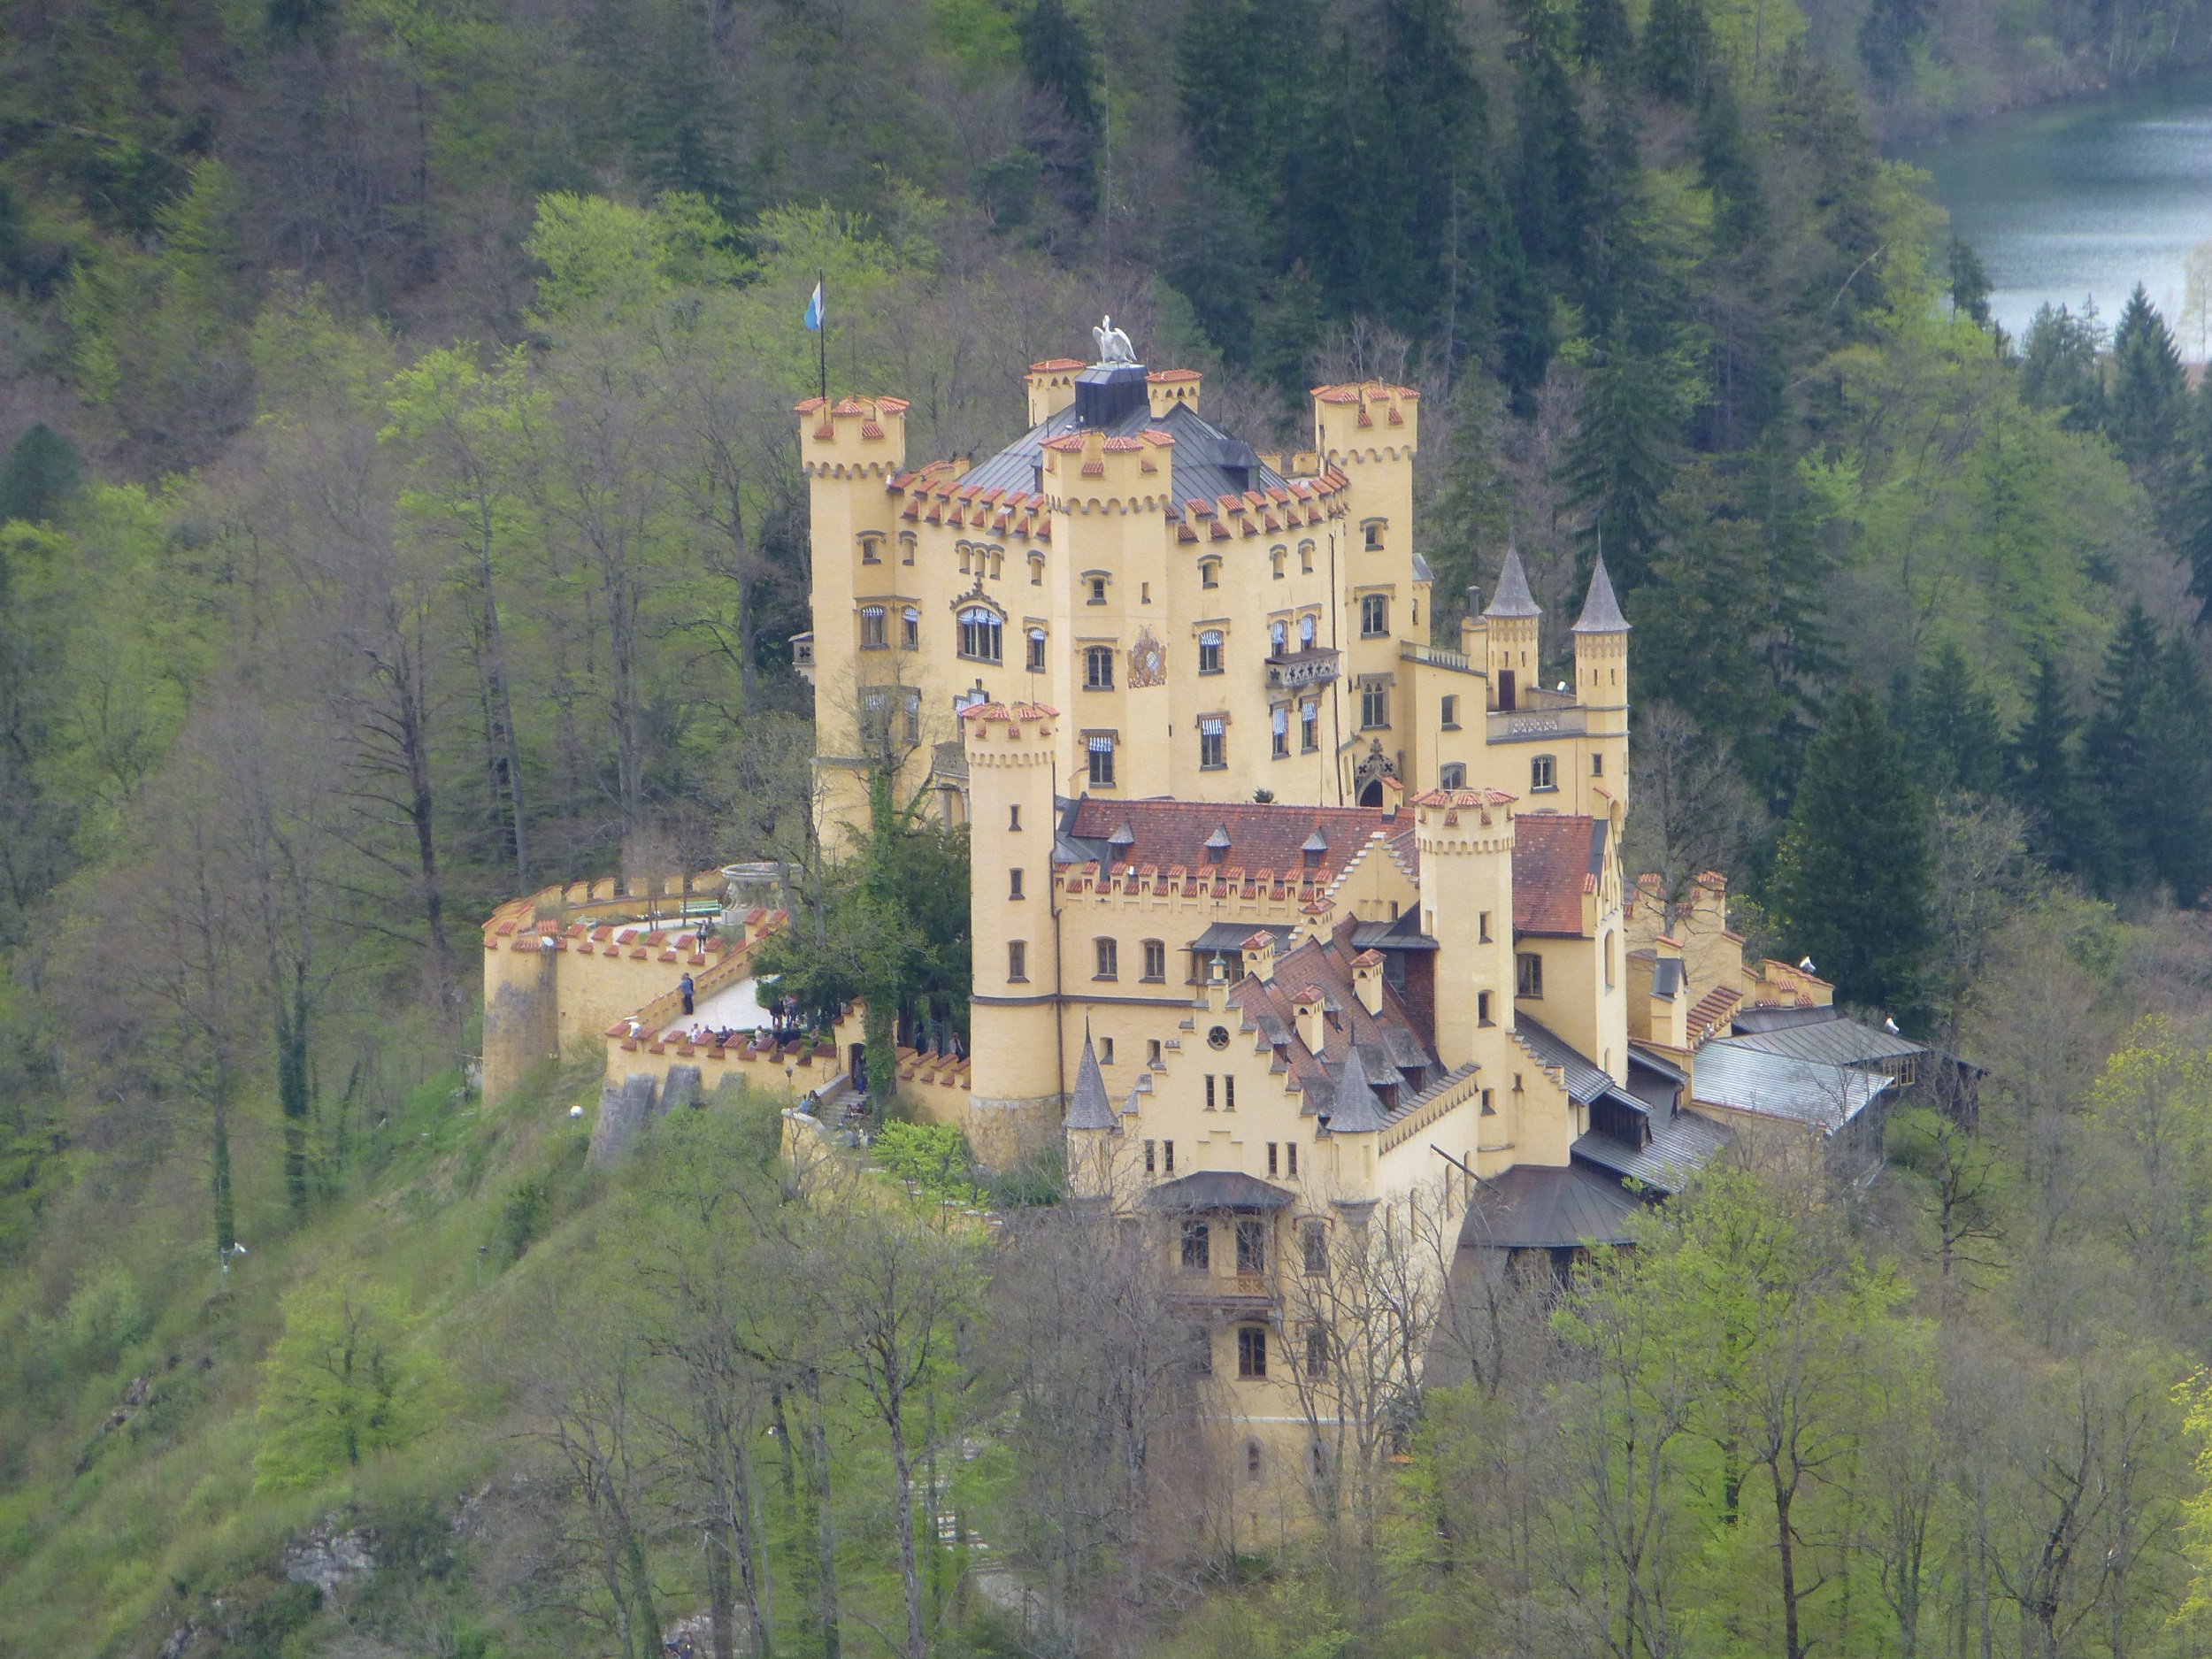
mountain, mansion, town, building, chateau, palace, panorama, village, castle, fortification, monastery, germany, bavaria, hohenschwangau, neuschwanstein, estate, princess, baroque, fairytale, nineteenth century, romanesque revival, ludwig ii, fussen, water castle